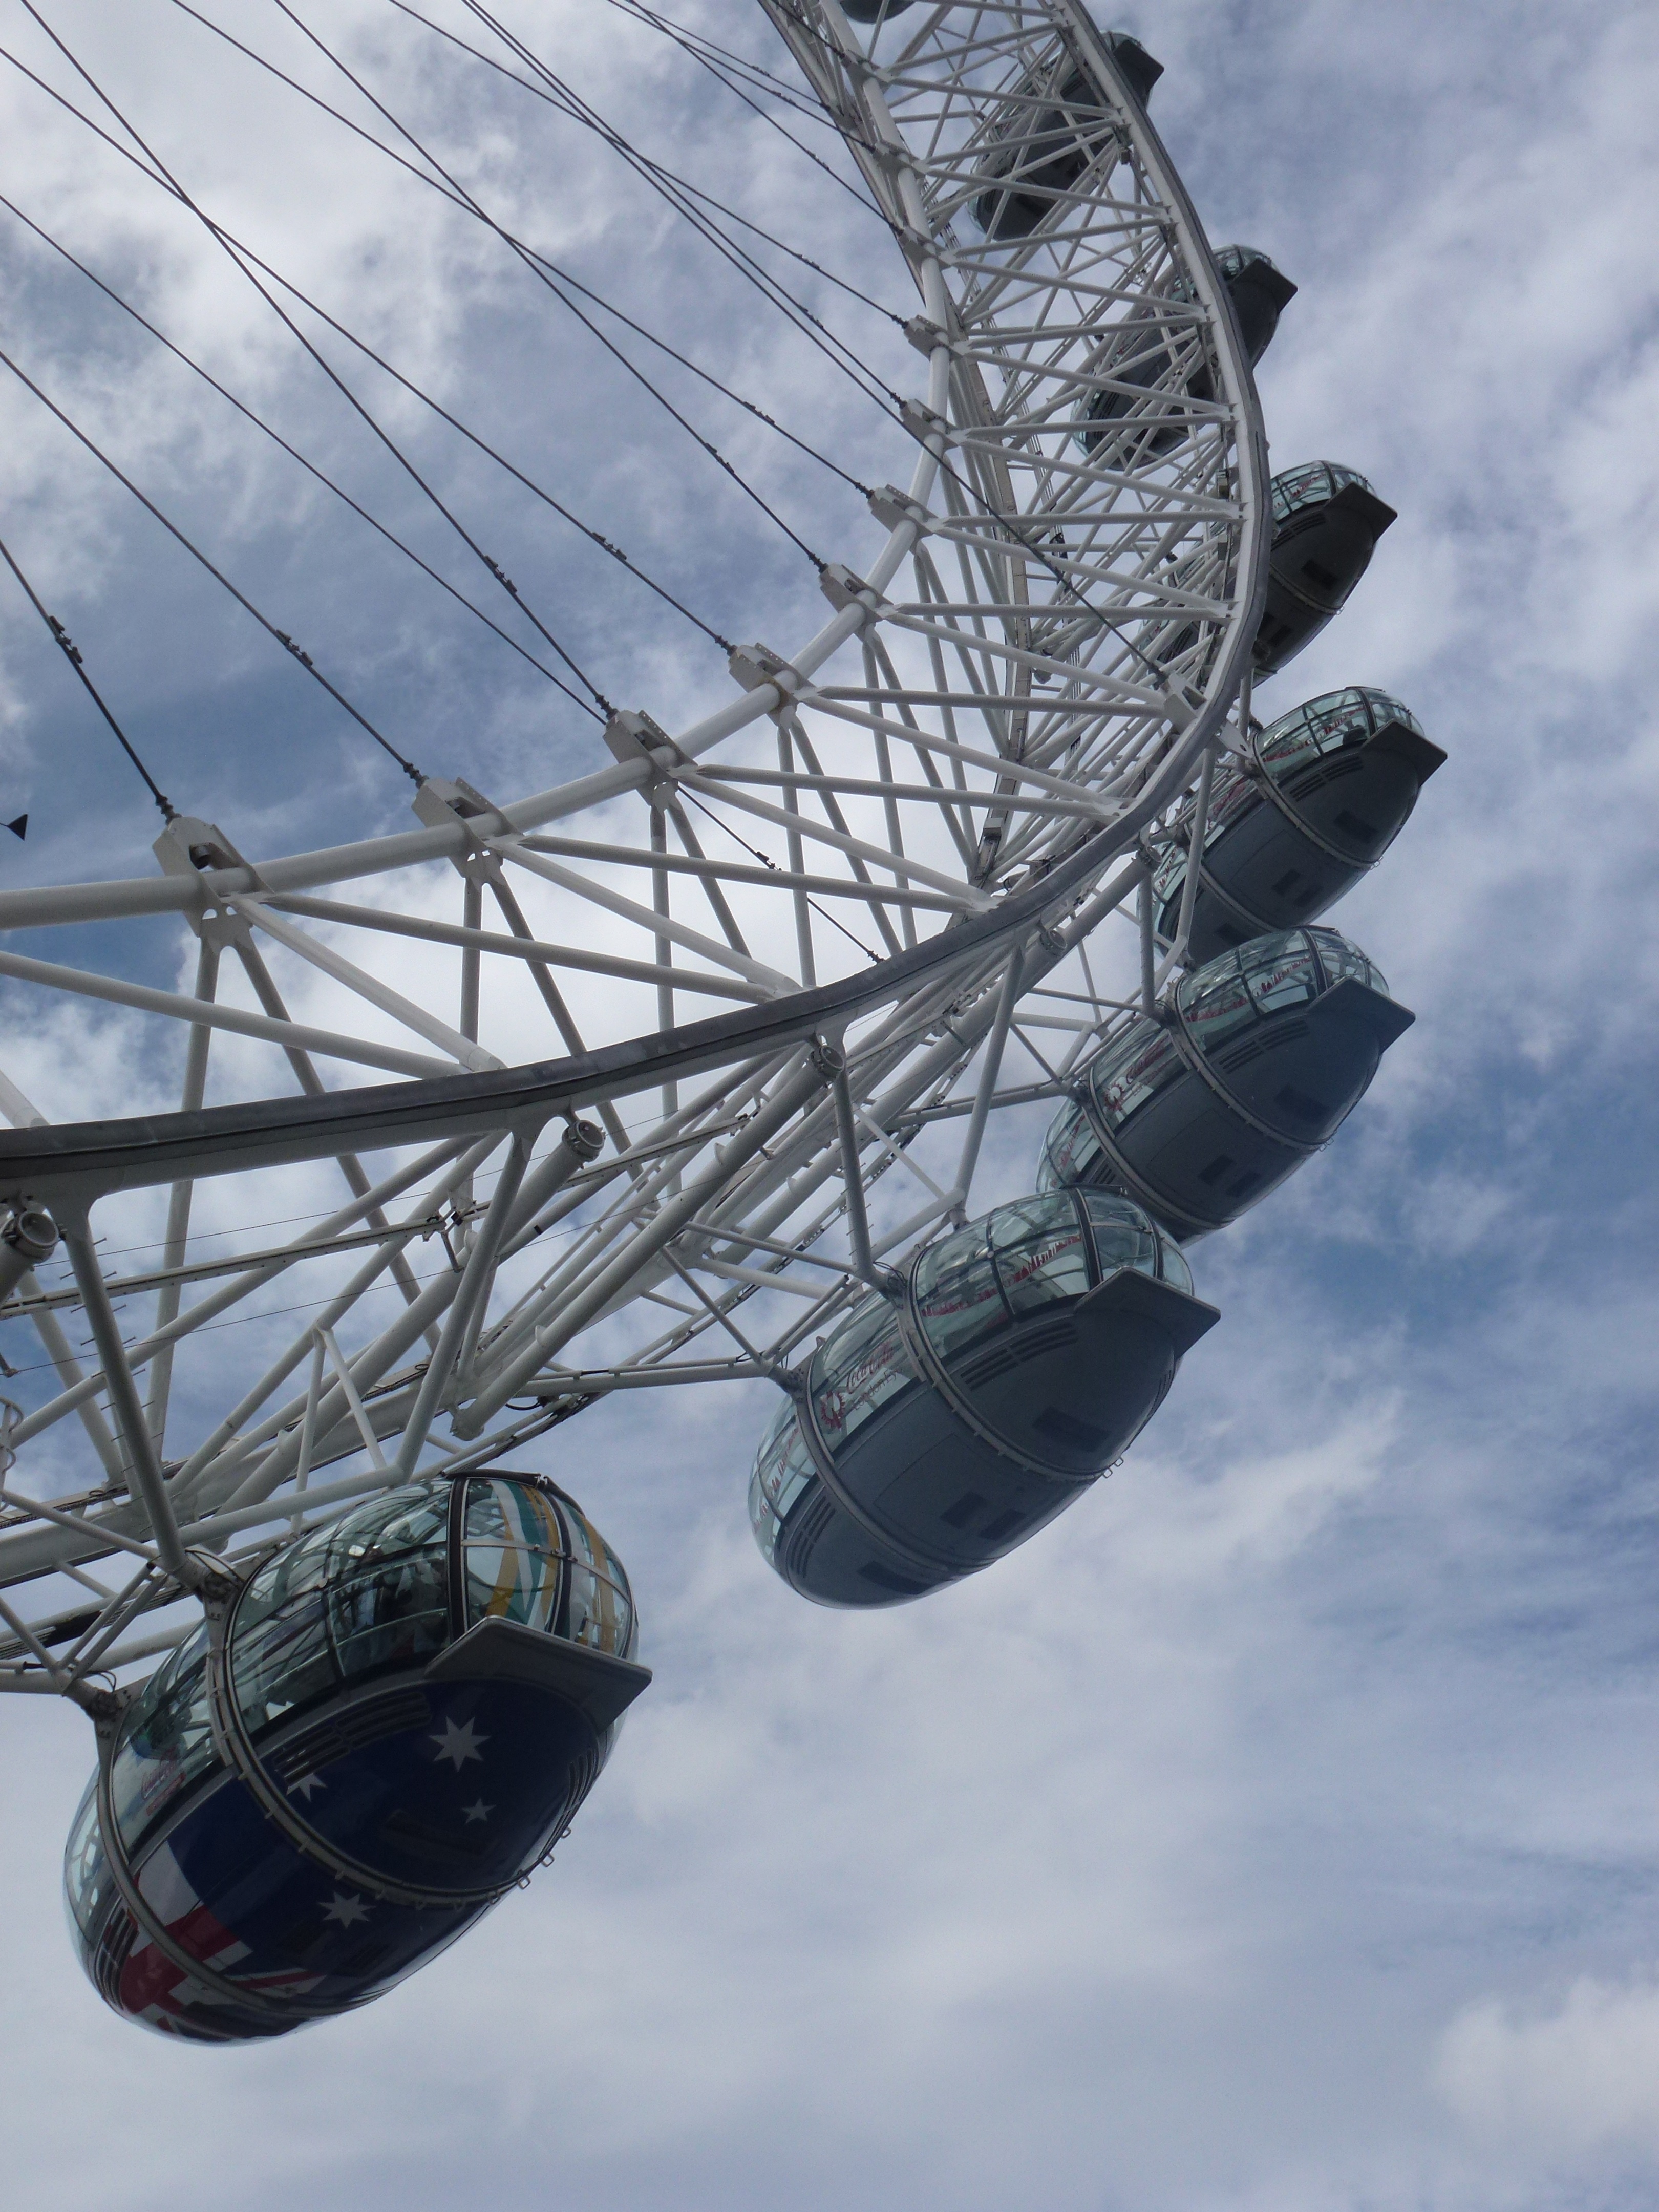
sky, aircraft, reflection, vehicle, ferris wheel, mast, london eye, blue, england, london, tourist attraction, radio telescope, atmosphere of earth